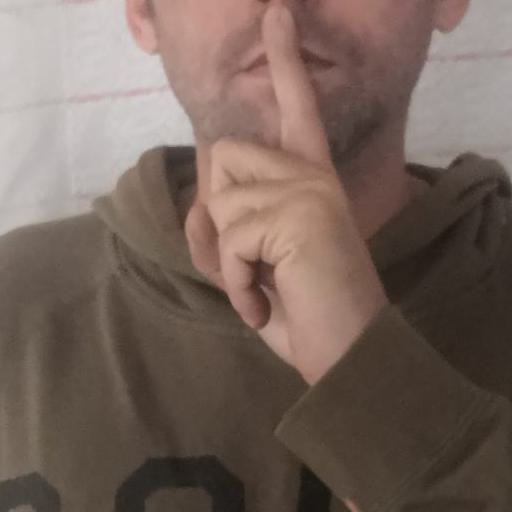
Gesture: mute